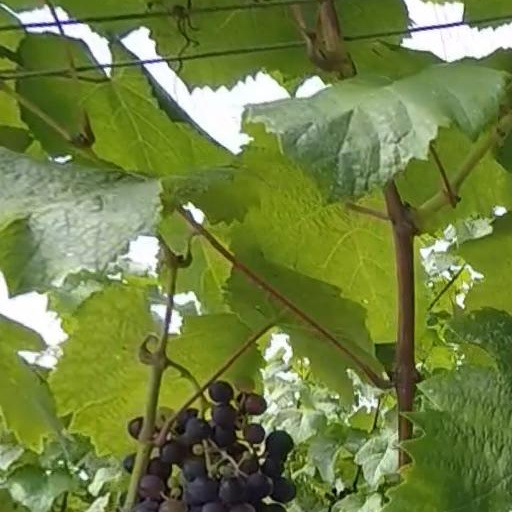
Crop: grape